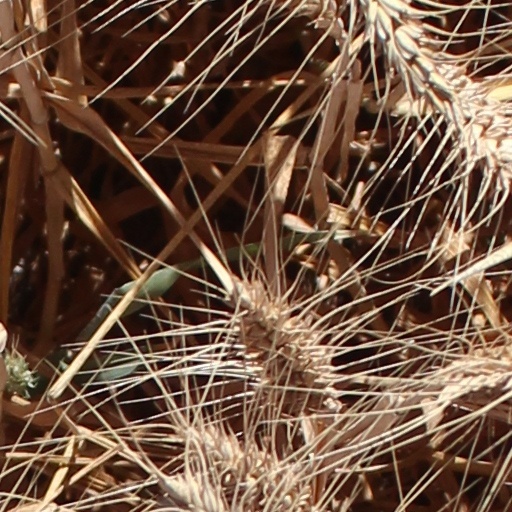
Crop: wheat